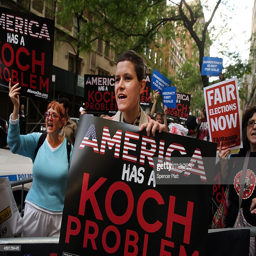
activists hold a protest near the apartment of billionaire and person .